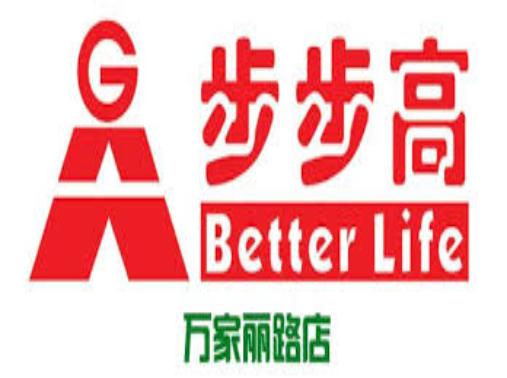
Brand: BBK
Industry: Electronic